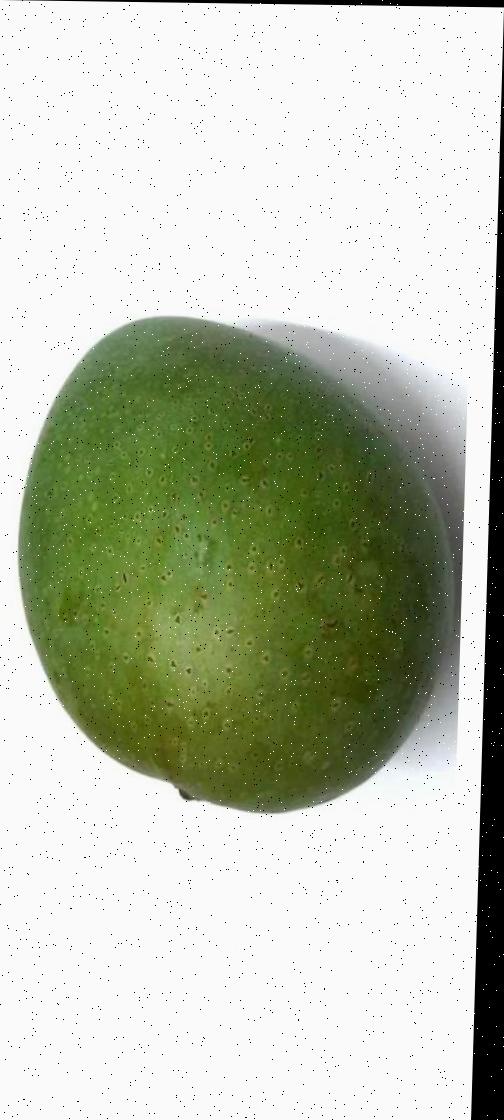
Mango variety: Ashshina Zhinuk